The Stepfather (TV series)

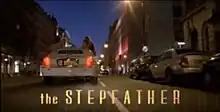
Episode 1 Title Card

The Stepfather is a two-part British television crime drama series, written by Simon Booker and directed by Ashley Pearce, that first broadcast on ITV on 6 February 2005. The series, which stars Philip Glenister and Lindsey Coulson, follows divorcee Dougie Molloy (Glenister), a man haunted by the disappearance of his fifteen-year-old daughter, who three years on, tries to rebuild his life by marrying a fellow divorcee, Maggie Shields (Coulson). But when Maggie's daughter Scarlett disappears in similar circumstances, Molloy's possible involvement in both crimes is investigated by the police.